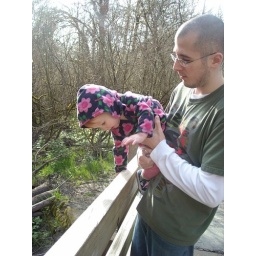
She discovered the bridge and that there's water under it.